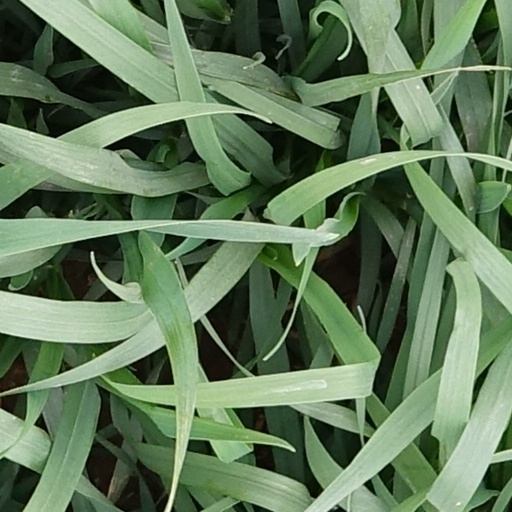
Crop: wheat